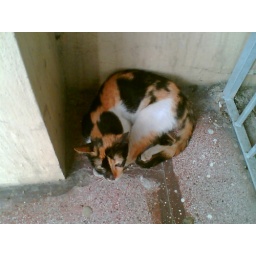
A Calico beside the phone booth near the main library entrance